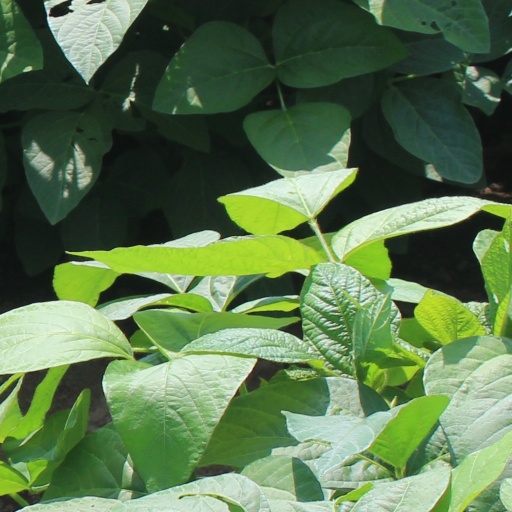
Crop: soybean